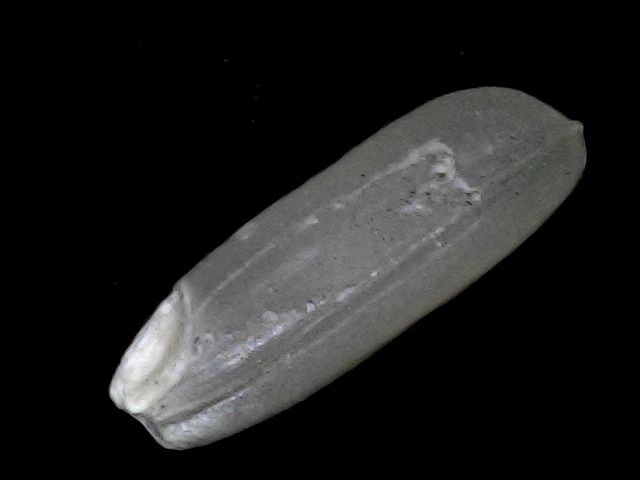
Rice variety: BD56